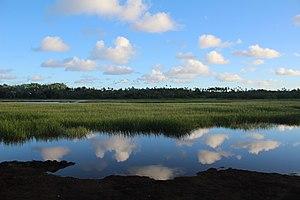
Caché par une forêt, le lac Kikila est un véritable havre de paix verdoyant. Il n'est pourtant pas si loin de la RT1 (route principale de Wallis), près du village du Ha'afuasia. Avis aux rêveurs en quête de sérénité.